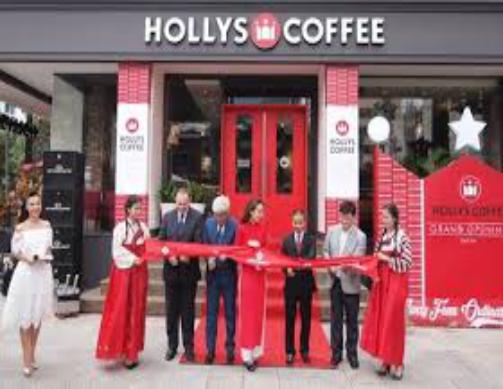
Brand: Hollys Coffee
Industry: Food